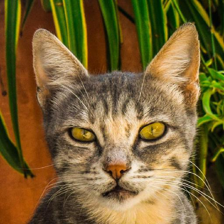
Label: animals